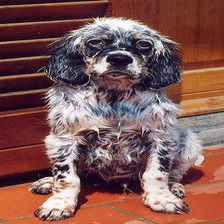
Species: dog
Breed: english setter